Mafia (party game)

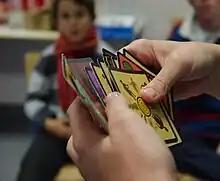
Cards for a Werewolf version of Mafia are held by the dealer at the beginning of the game.

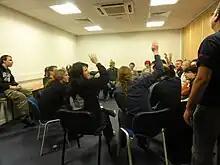
During the "day" phase, players vote on whom to eliminate

In its simplest form, Mafia is played by two teams: the mafiosi and the villagers. Live games require a moderator who does not participate as a player, and identities are assigned by handing out cards, or by other non-verbal methods such as physically tapping players. At the start of the game, every mafioso is given the identities of their teammates, whereas the innocents only receive the number of mafiosi in the game.